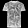
Label: T - shirt / top